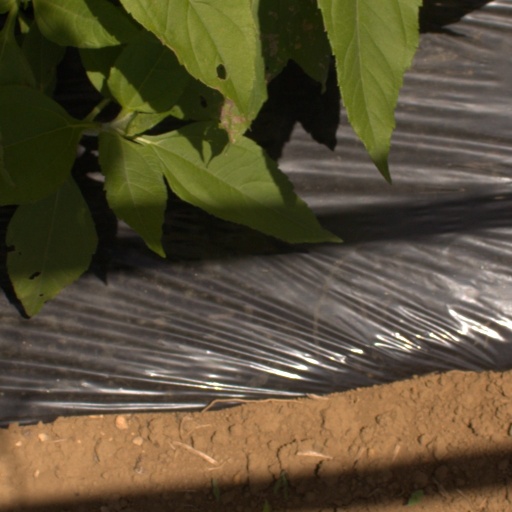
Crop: Jerusalem artichoke